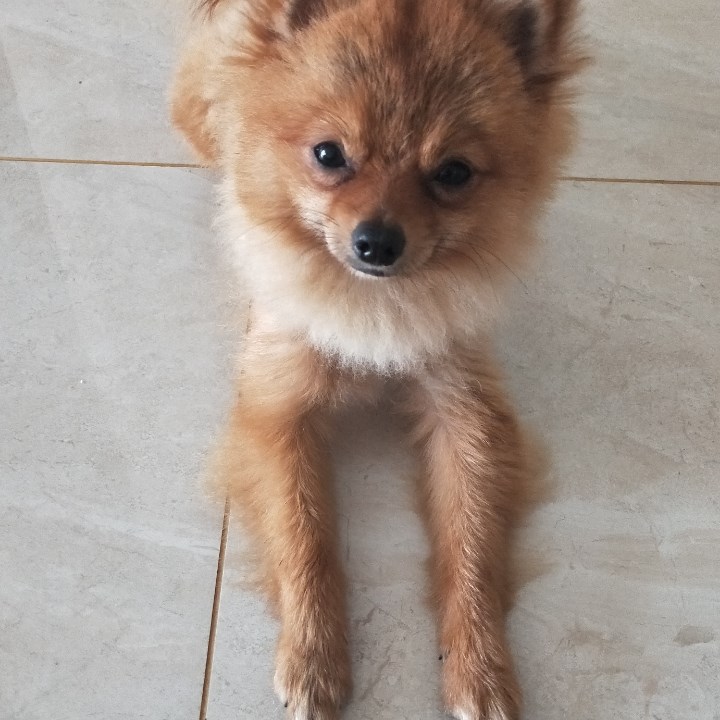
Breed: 1936-n000005-Pomeranian